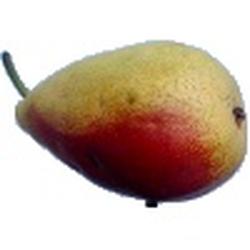
Label: Pear